Launcelot (horse)

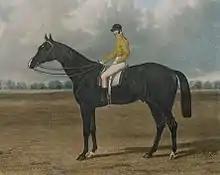
"Launcelot, Winner of The Great St Leger Stakes at Doncaster 1840" by John Frederick Herring

Launcelot (1837–1861) was a British Thoroughbred racehorse and sire best known for winning the classic St Leger Stakes in 1840. In a racing career which lasted from September 1839 until July 1841 he won four of his seven races although two of his victories came by way of walkover. As a two-year-old he proved himself to be one of the leading colts of his generation by winning the Champagne Stakes at Doncaster. In 1840 he started favourite for The Derby but was beaten by a 50/1 outsider Little Wonder. Later that year he recorded his most important victory when he defeated his stable companion Maroon in the St Leger. He was injured on his only appearance as a four-year-old and was retired to stud where he had little success as a sire of winners.